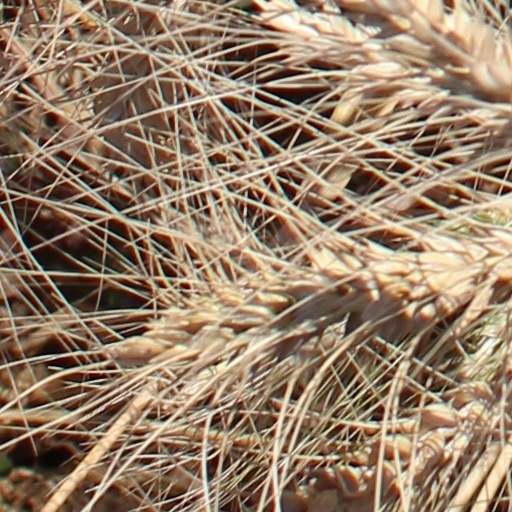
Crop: wheat